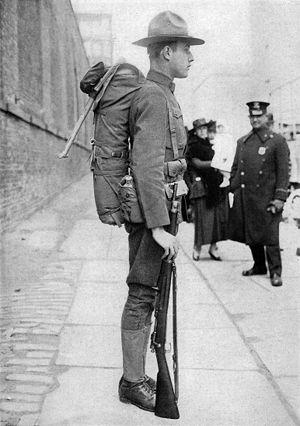
La Garde nationale des États-Unis est une force militaire de réserve américaine constituée de l'Army National Guard, une composante de l’United States Army et de la Garde nationale aérienne, une composante de l’United States Air Force. L'Army National Guard représente approximativement la moitié des forces de combat et le tiers de l'organisation logistique de la United States Army. Ces deux branches de la Garde nationale sont gérées par le National Guard Bureau, qui est commandé par un officier qui est d'office élevé au rang de General.